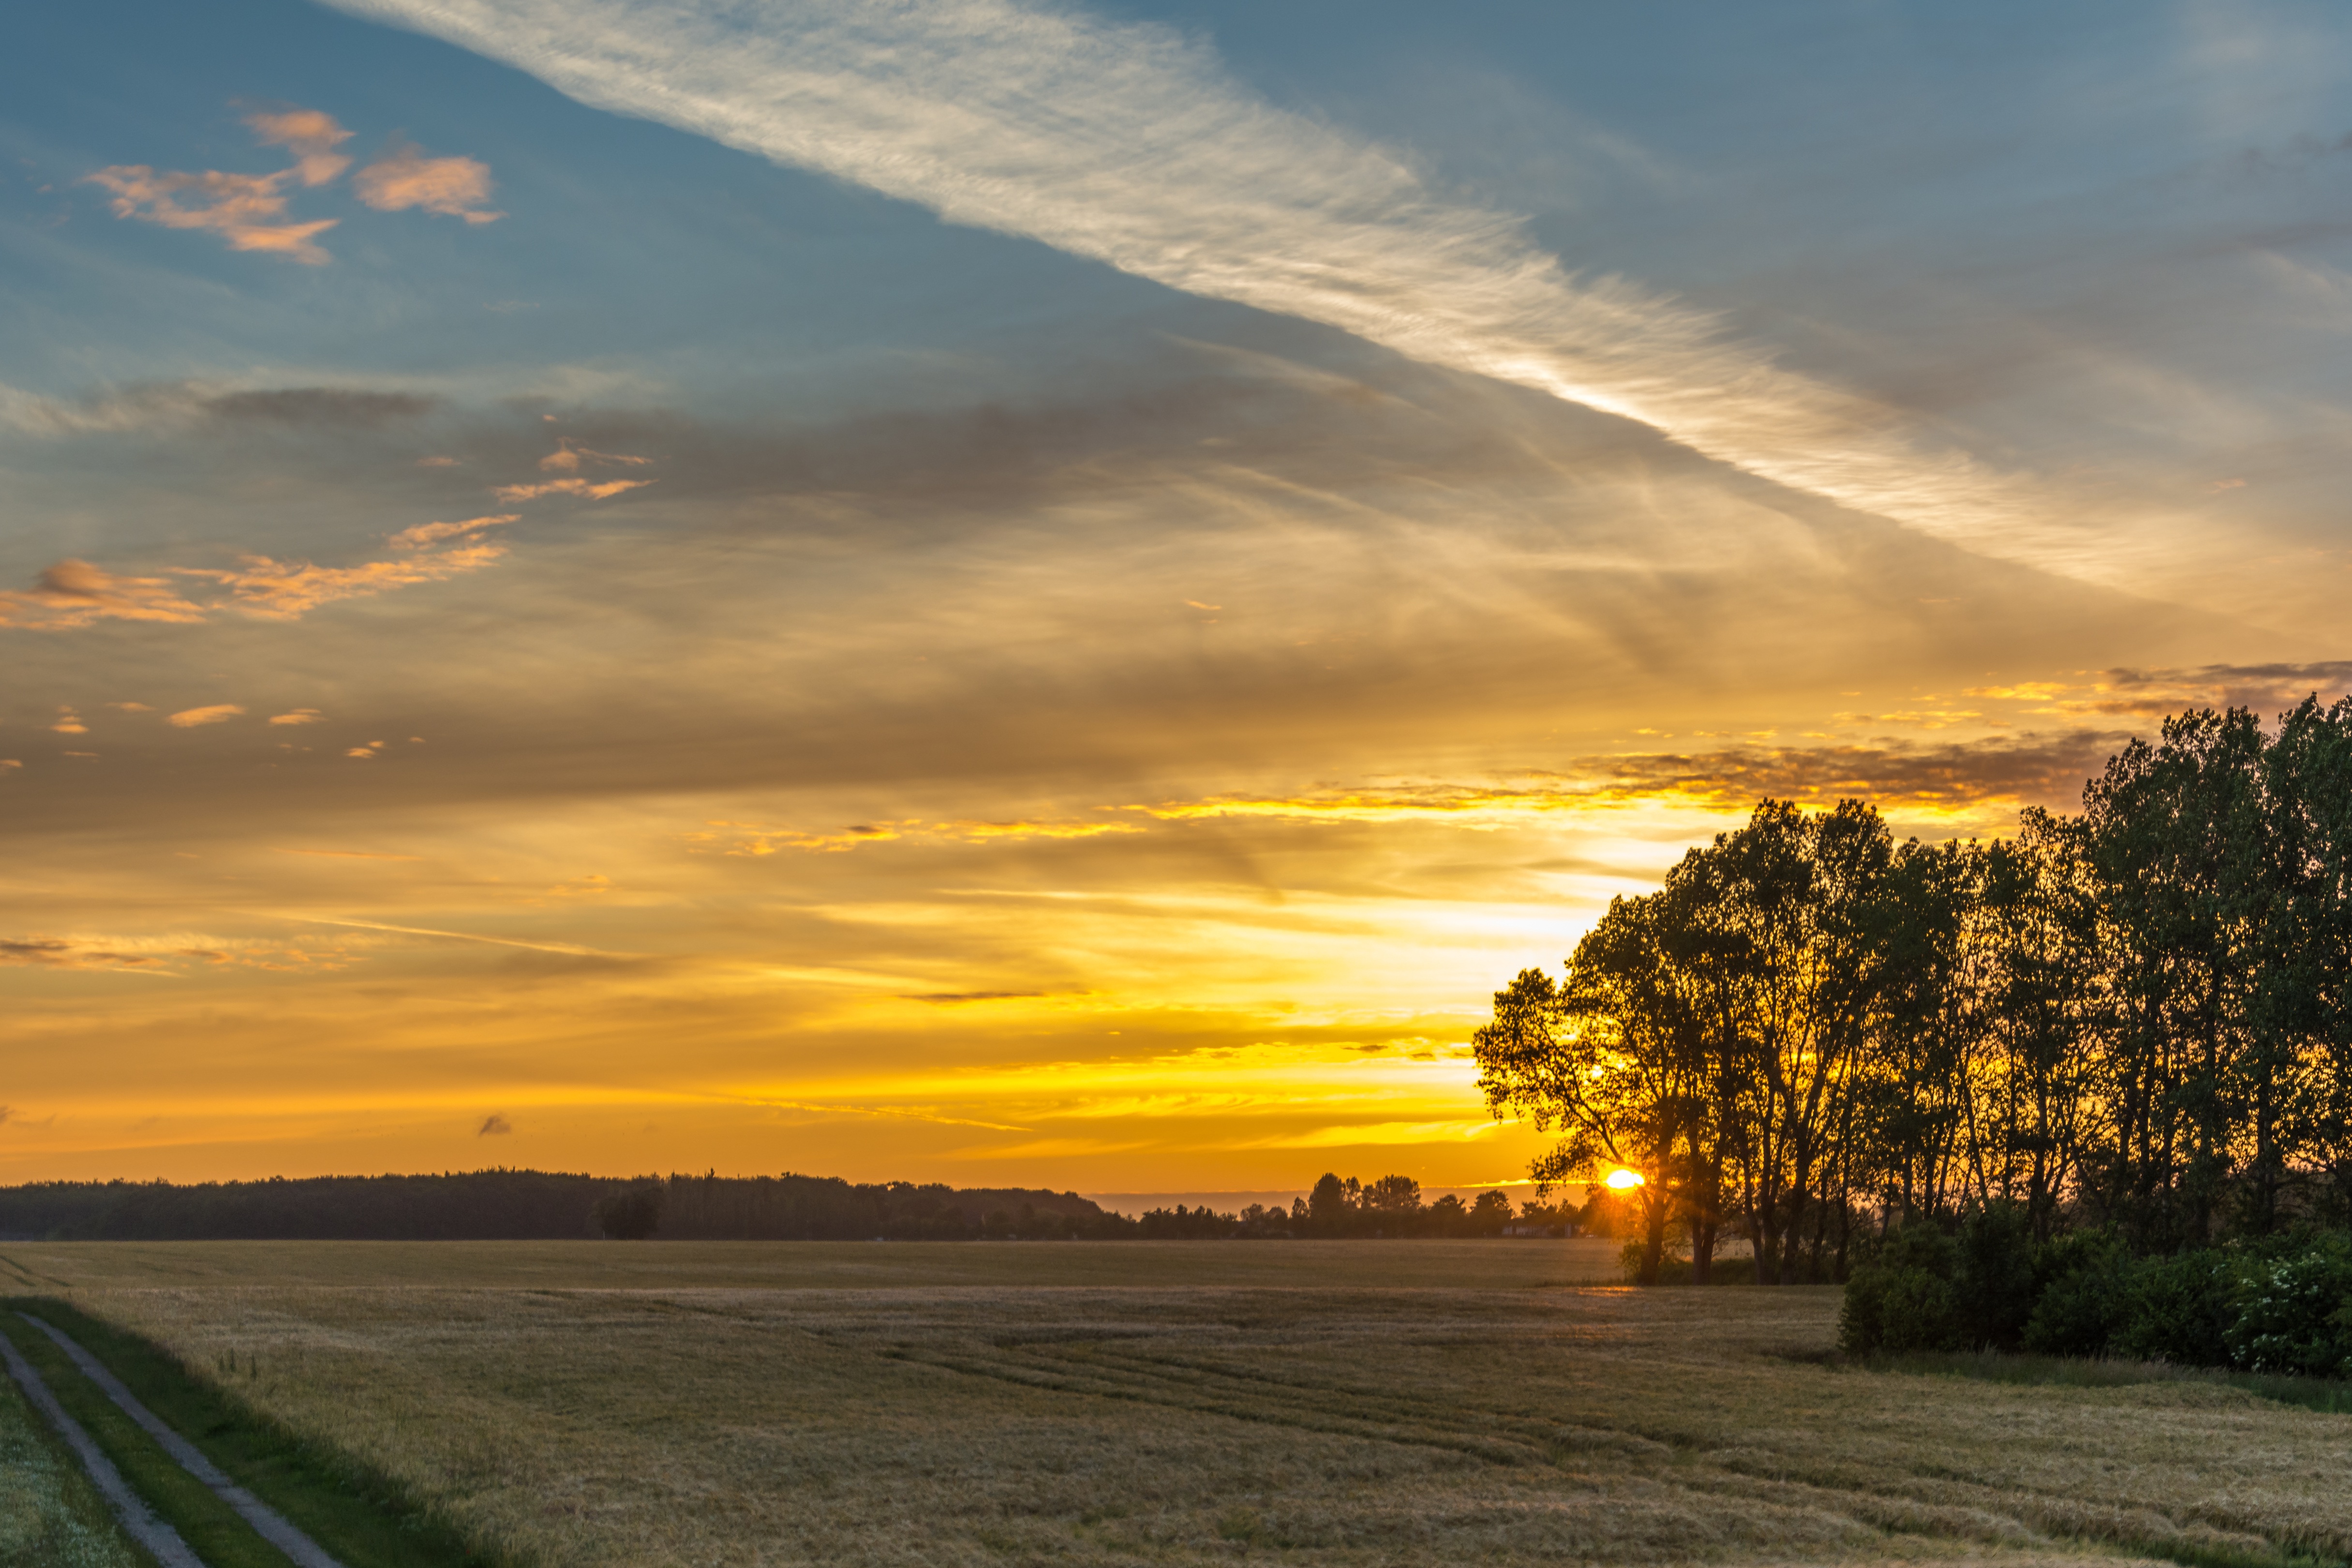
landscape, tree, nature, horizon, cloud, sky, sun, sunrise, sunset, field, prairie, sunlight, morning, dawn, dusk, evening, lighting, plain, afterglow, rural area, atmospheric phenomenon